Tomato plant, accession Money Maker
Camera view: tilt-top (135 deg); turntable rotation: 0 degrees
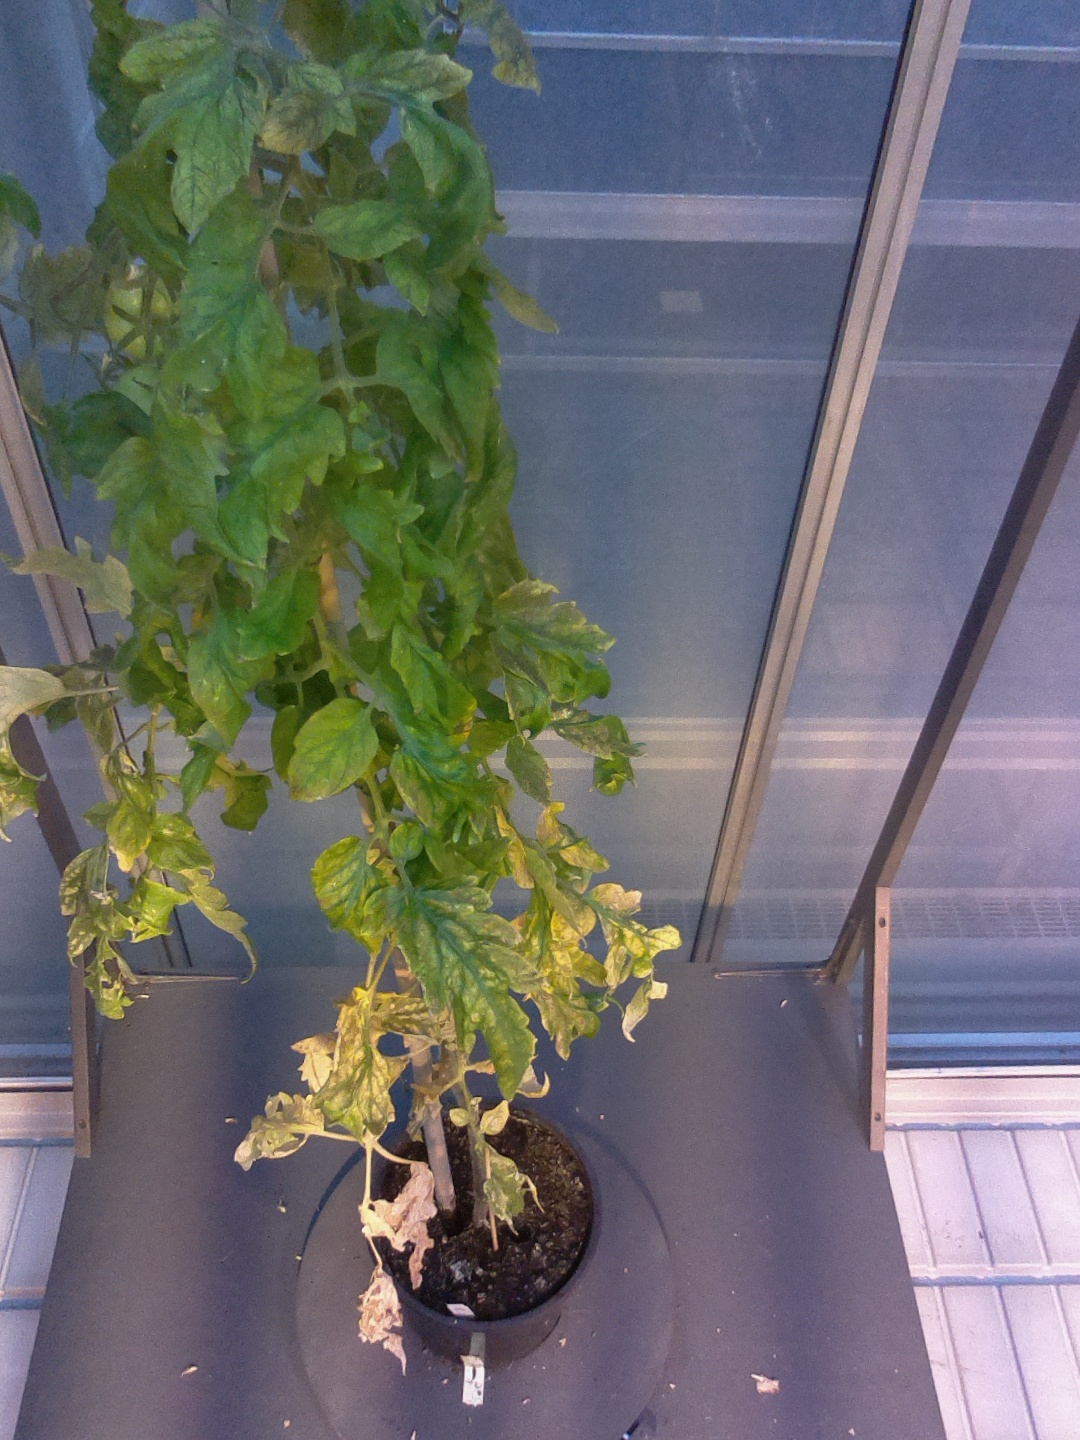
BBCH growth stage 80: fruits start showing typical ripe color (orange -> red)